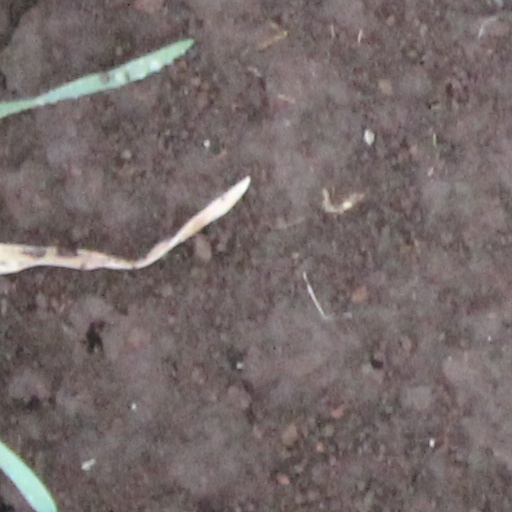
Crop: wheat